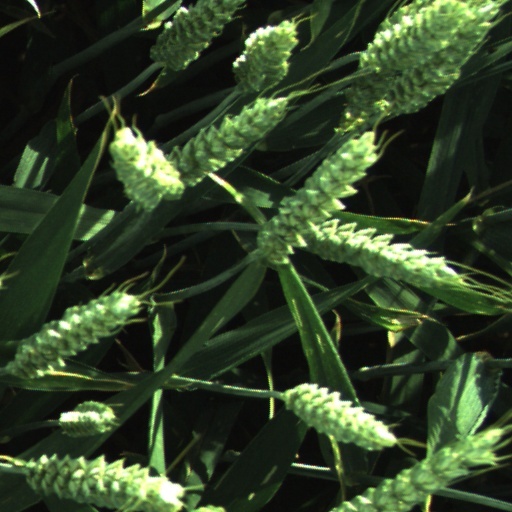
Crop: wheat